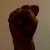
The image shows a hand gesture representing the letter 'S' in Indian Sign Language.